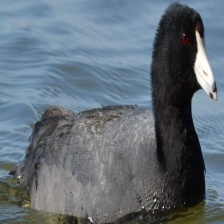
Species: AMERICAN COOT
Scientific name: FULICA AMERICANA